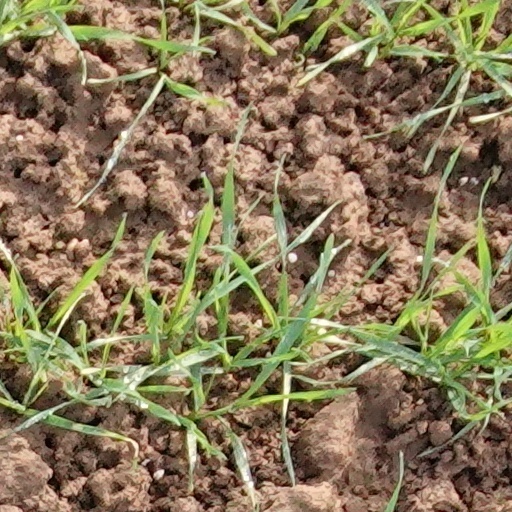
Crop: wheat